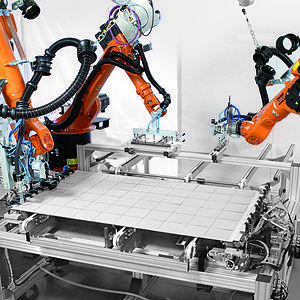
Kuka est une entreprise spécialisée dans les robots industriels et les prestations de production automatisées destinées aux industries. Elle est basée à Augsbourg en Allemagne. La société compte 25 filiales dont la plupart opèrent dans la distribution et les services, aux États-Unis, au Mexique, au Brésil, au Japon, en Chine, en Corée du Sud, en Inde, à Taiwan, ainsi que dans plusieurs pays d’Europe et en France.